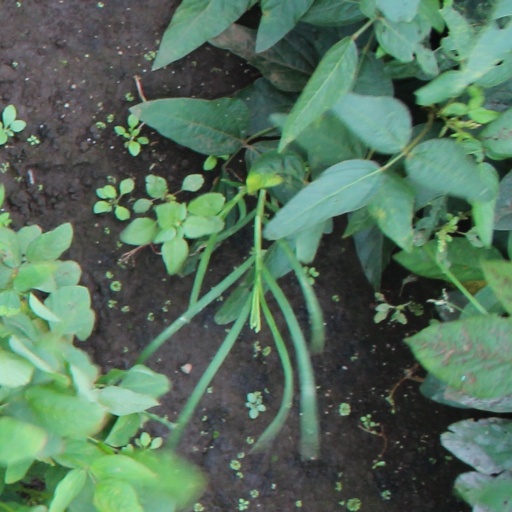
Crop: soybean